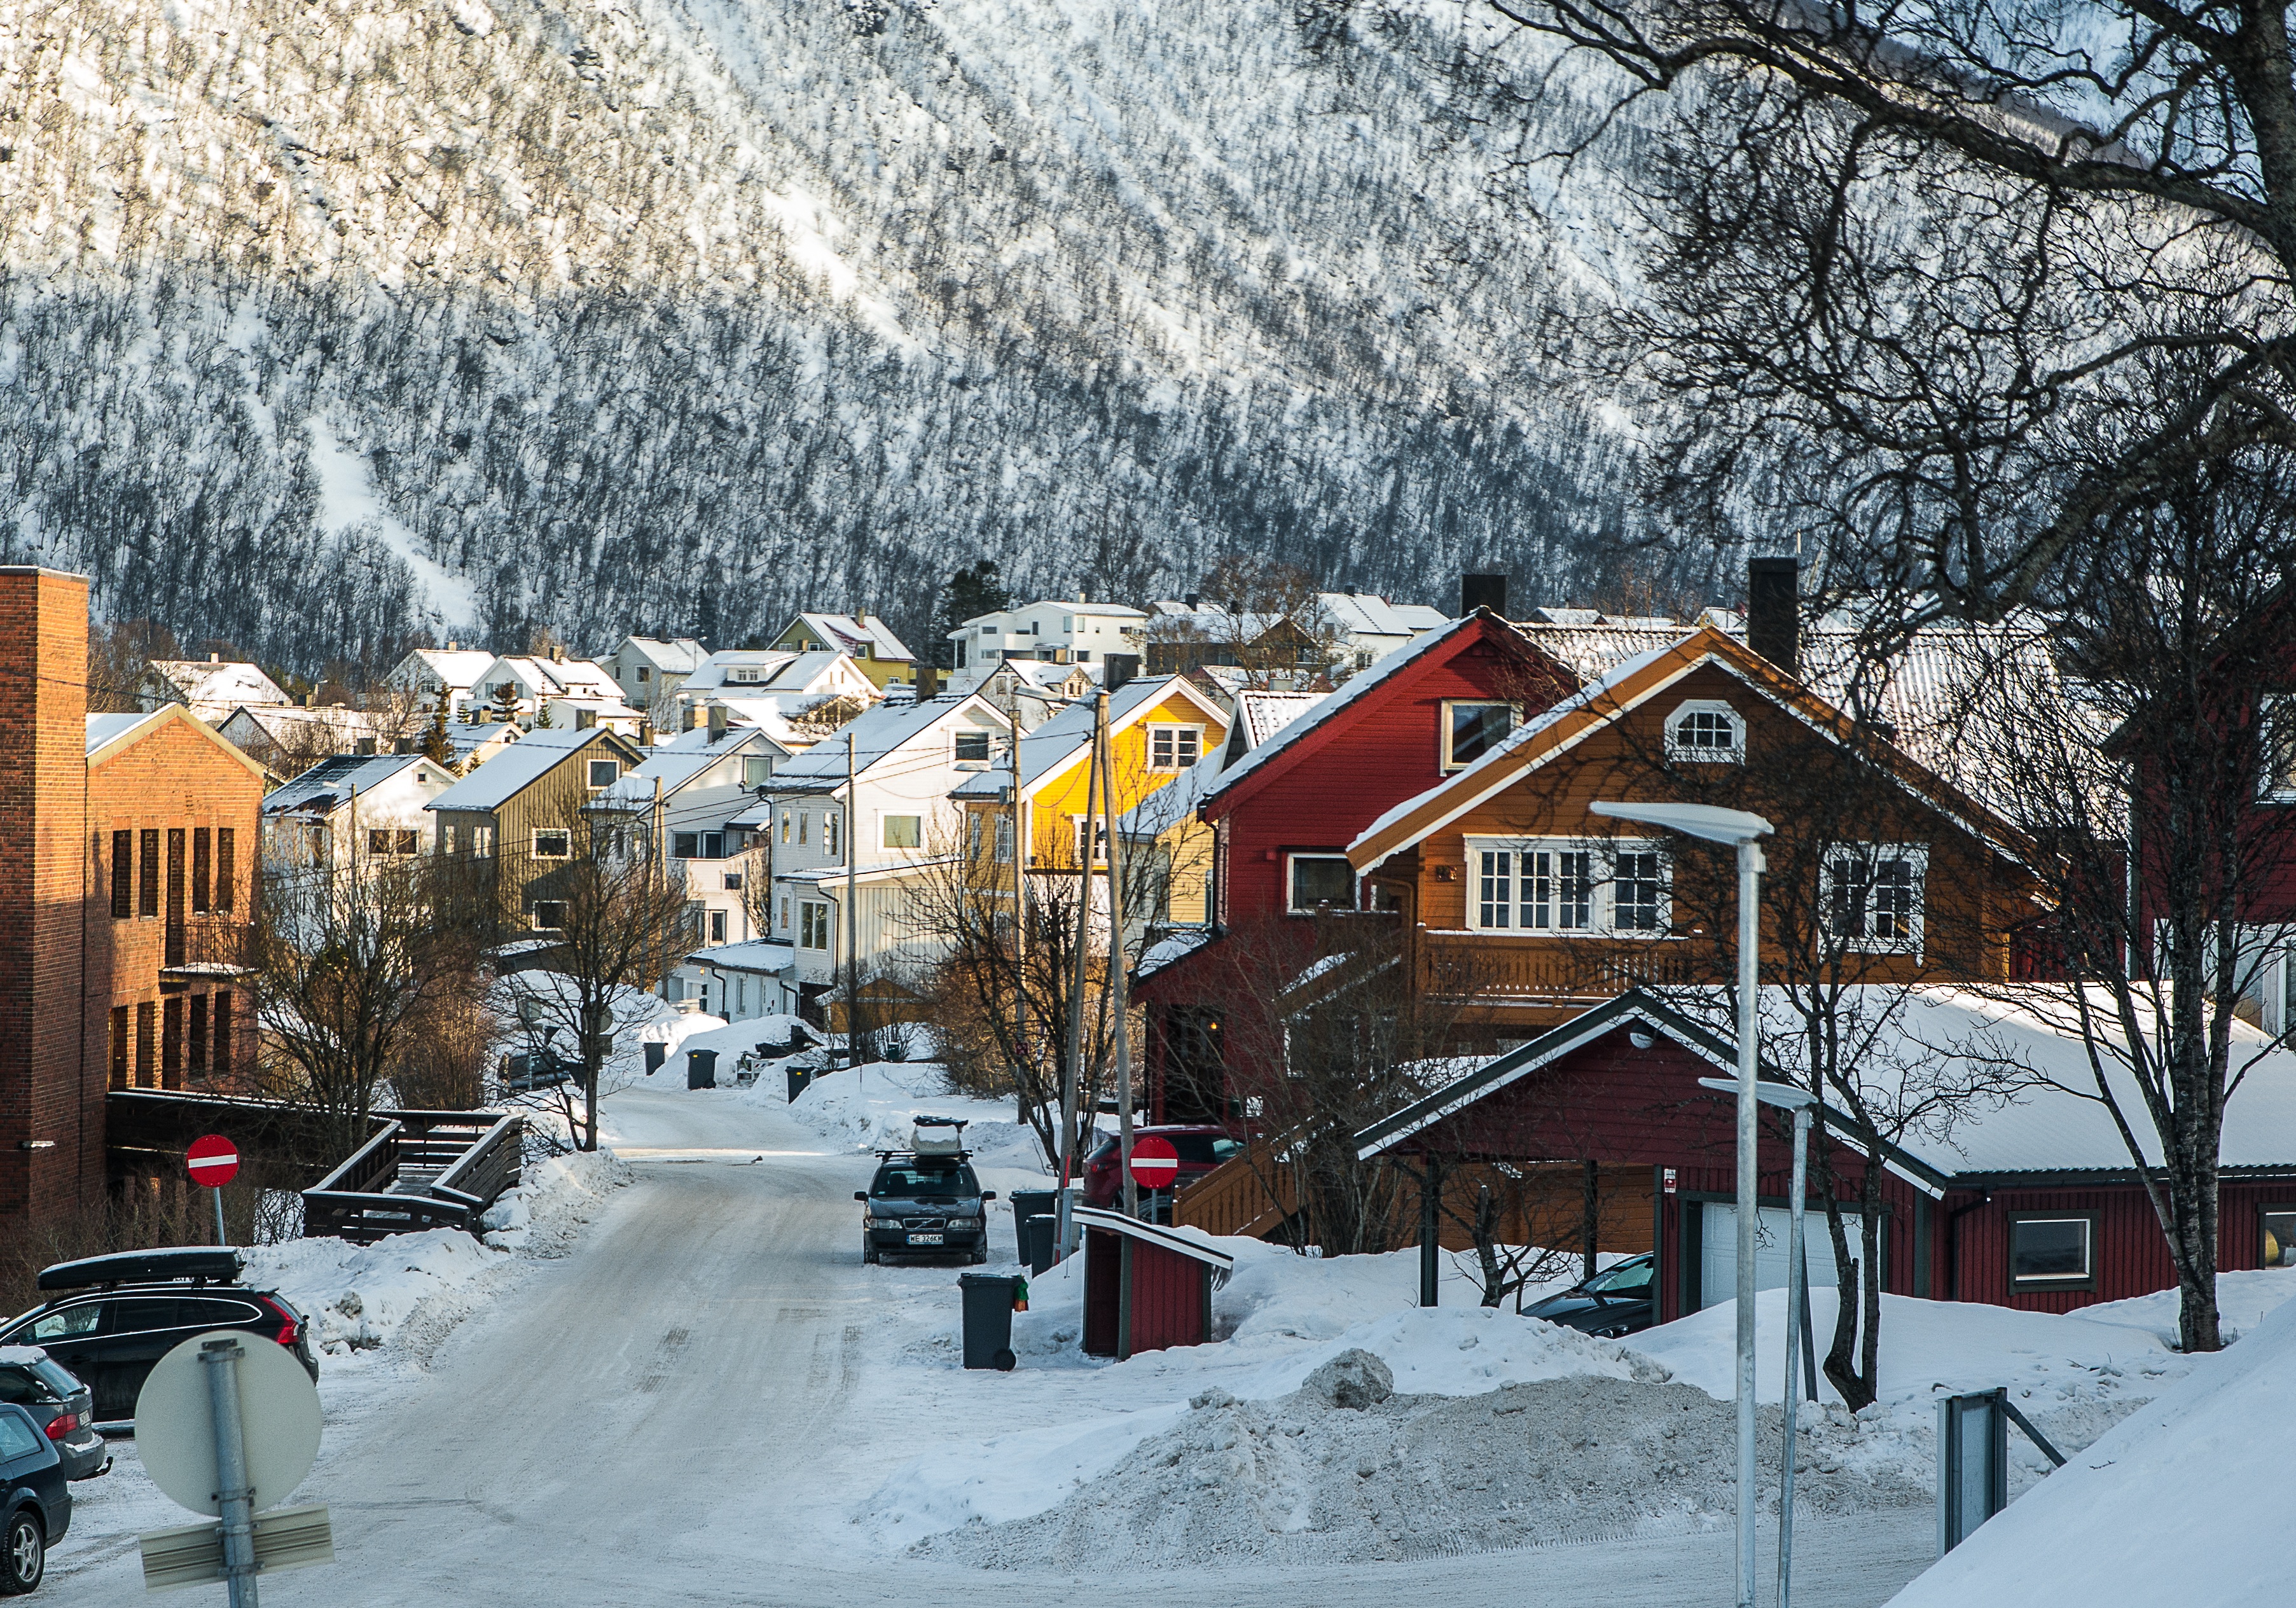
snow, winter, town, weather, fjord, season, norway, neighbourhood, lapland, tromso, snowy street, geological phenomenon